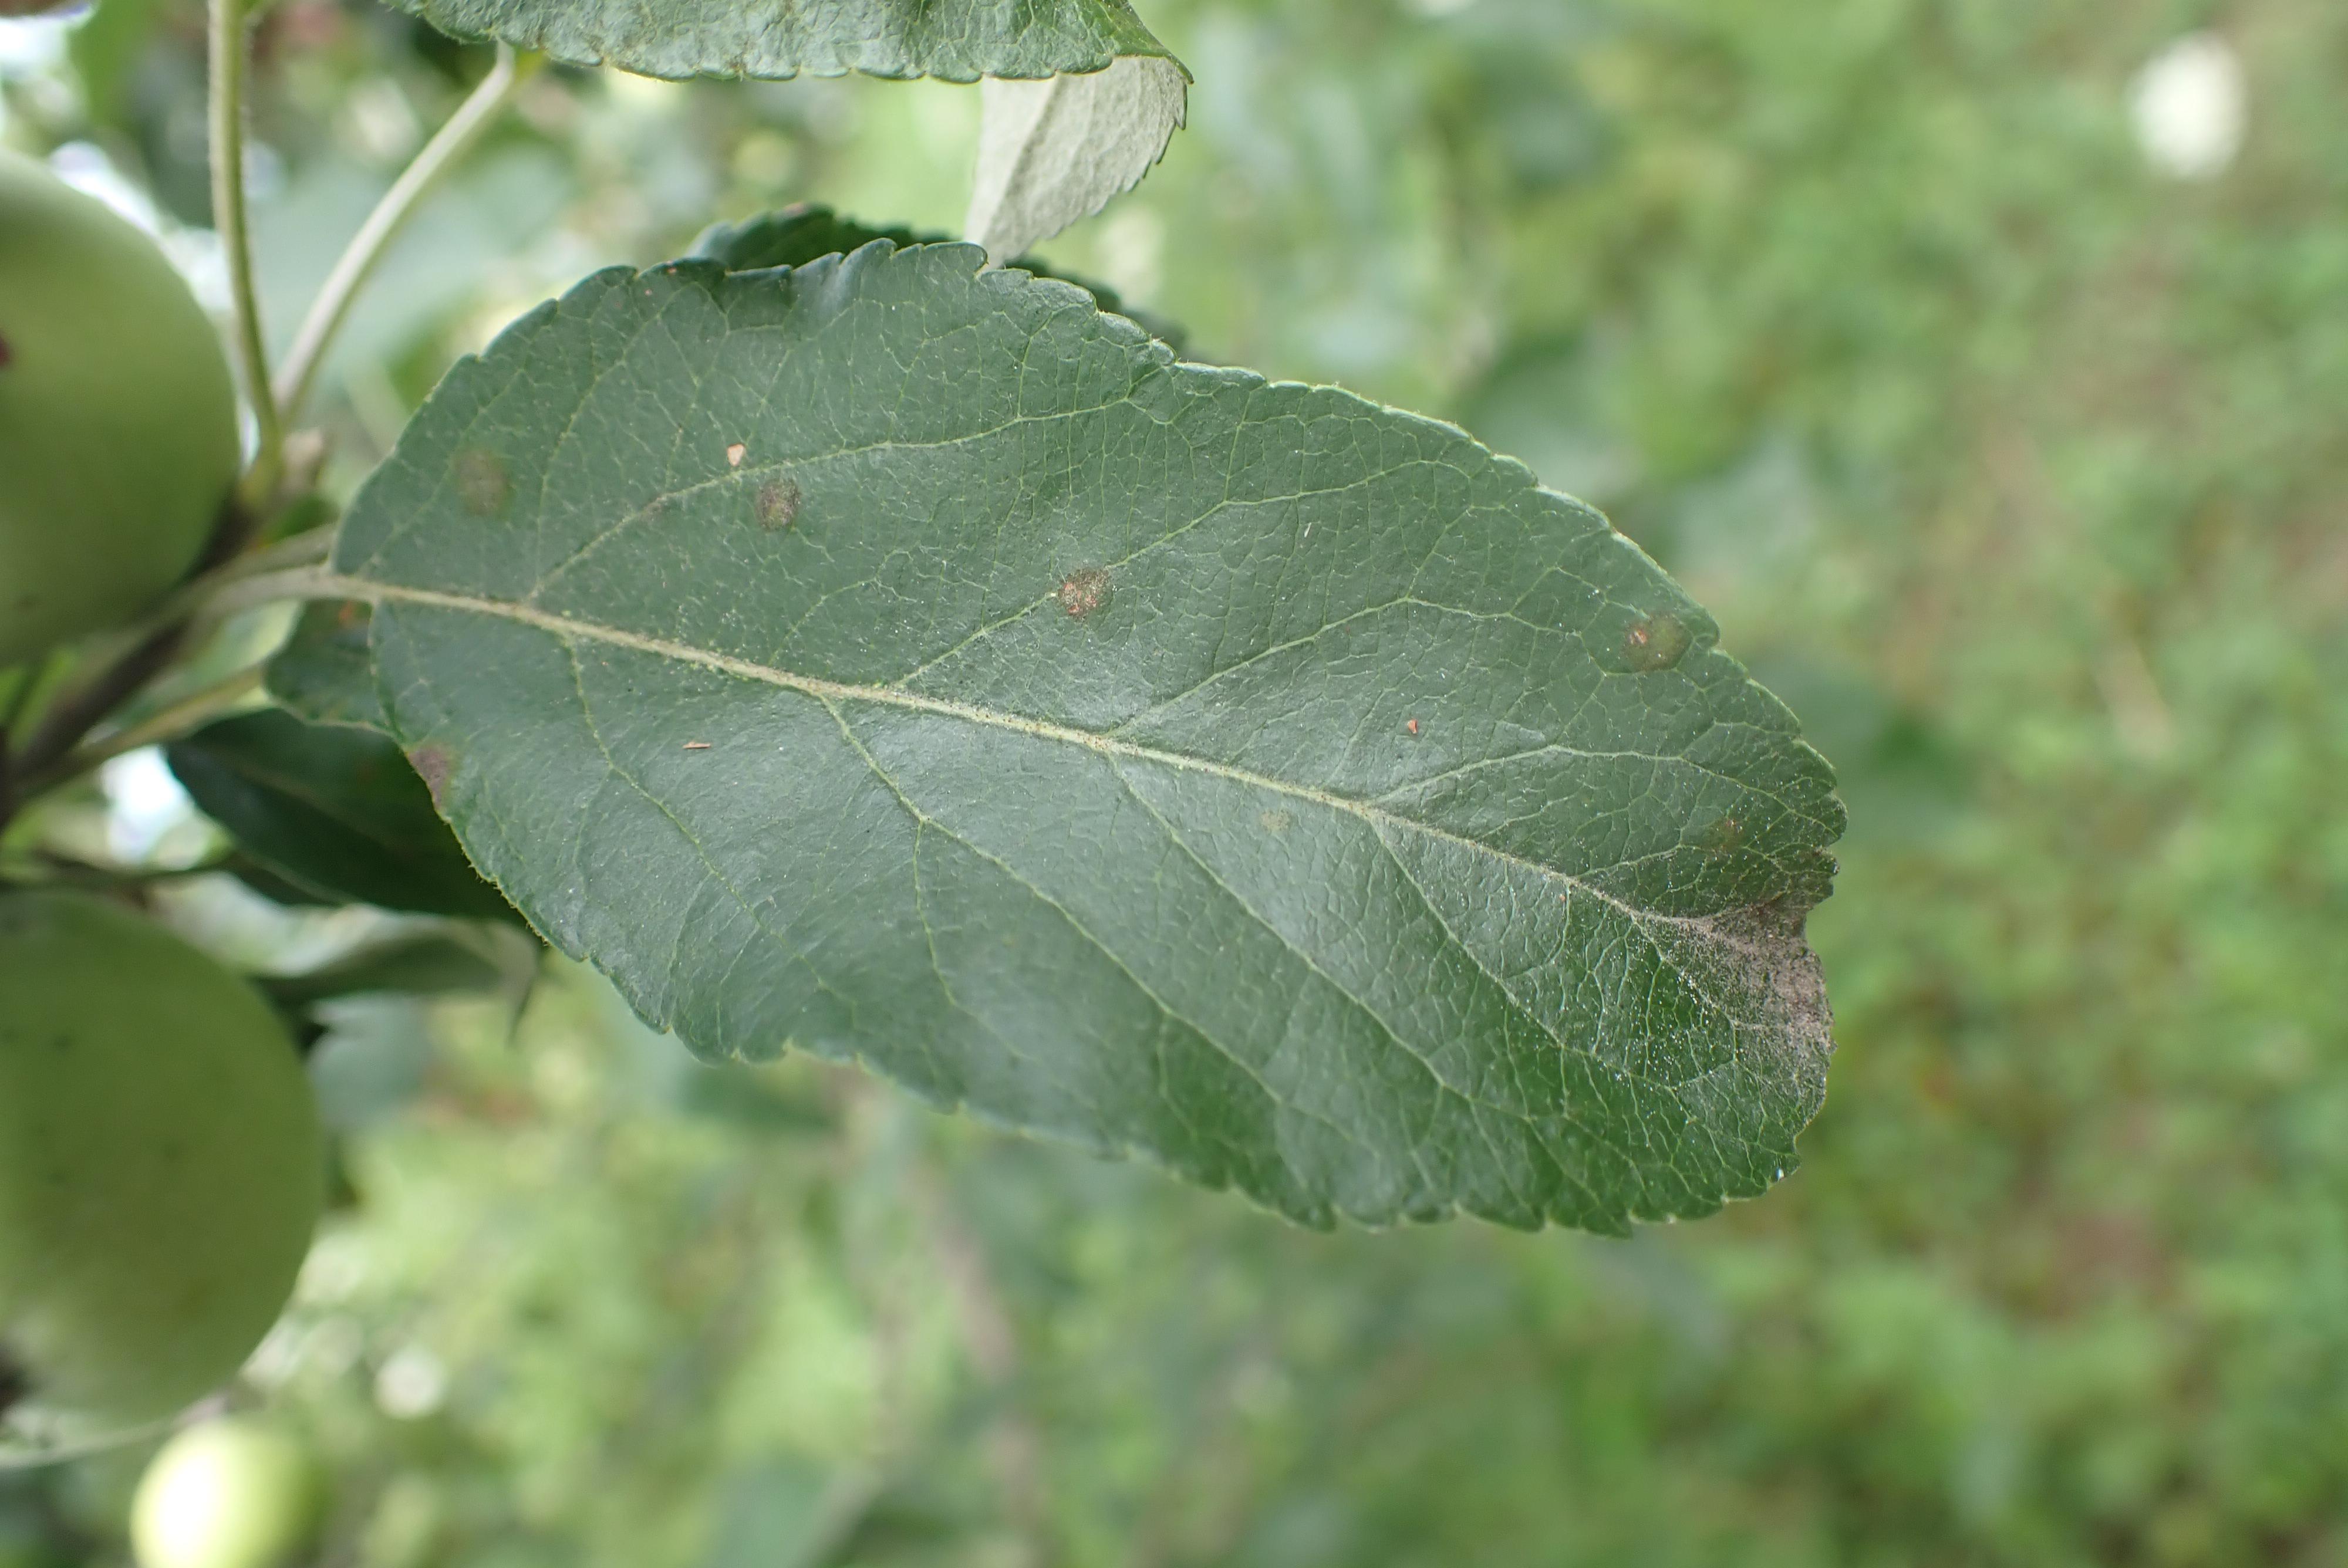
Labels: scab